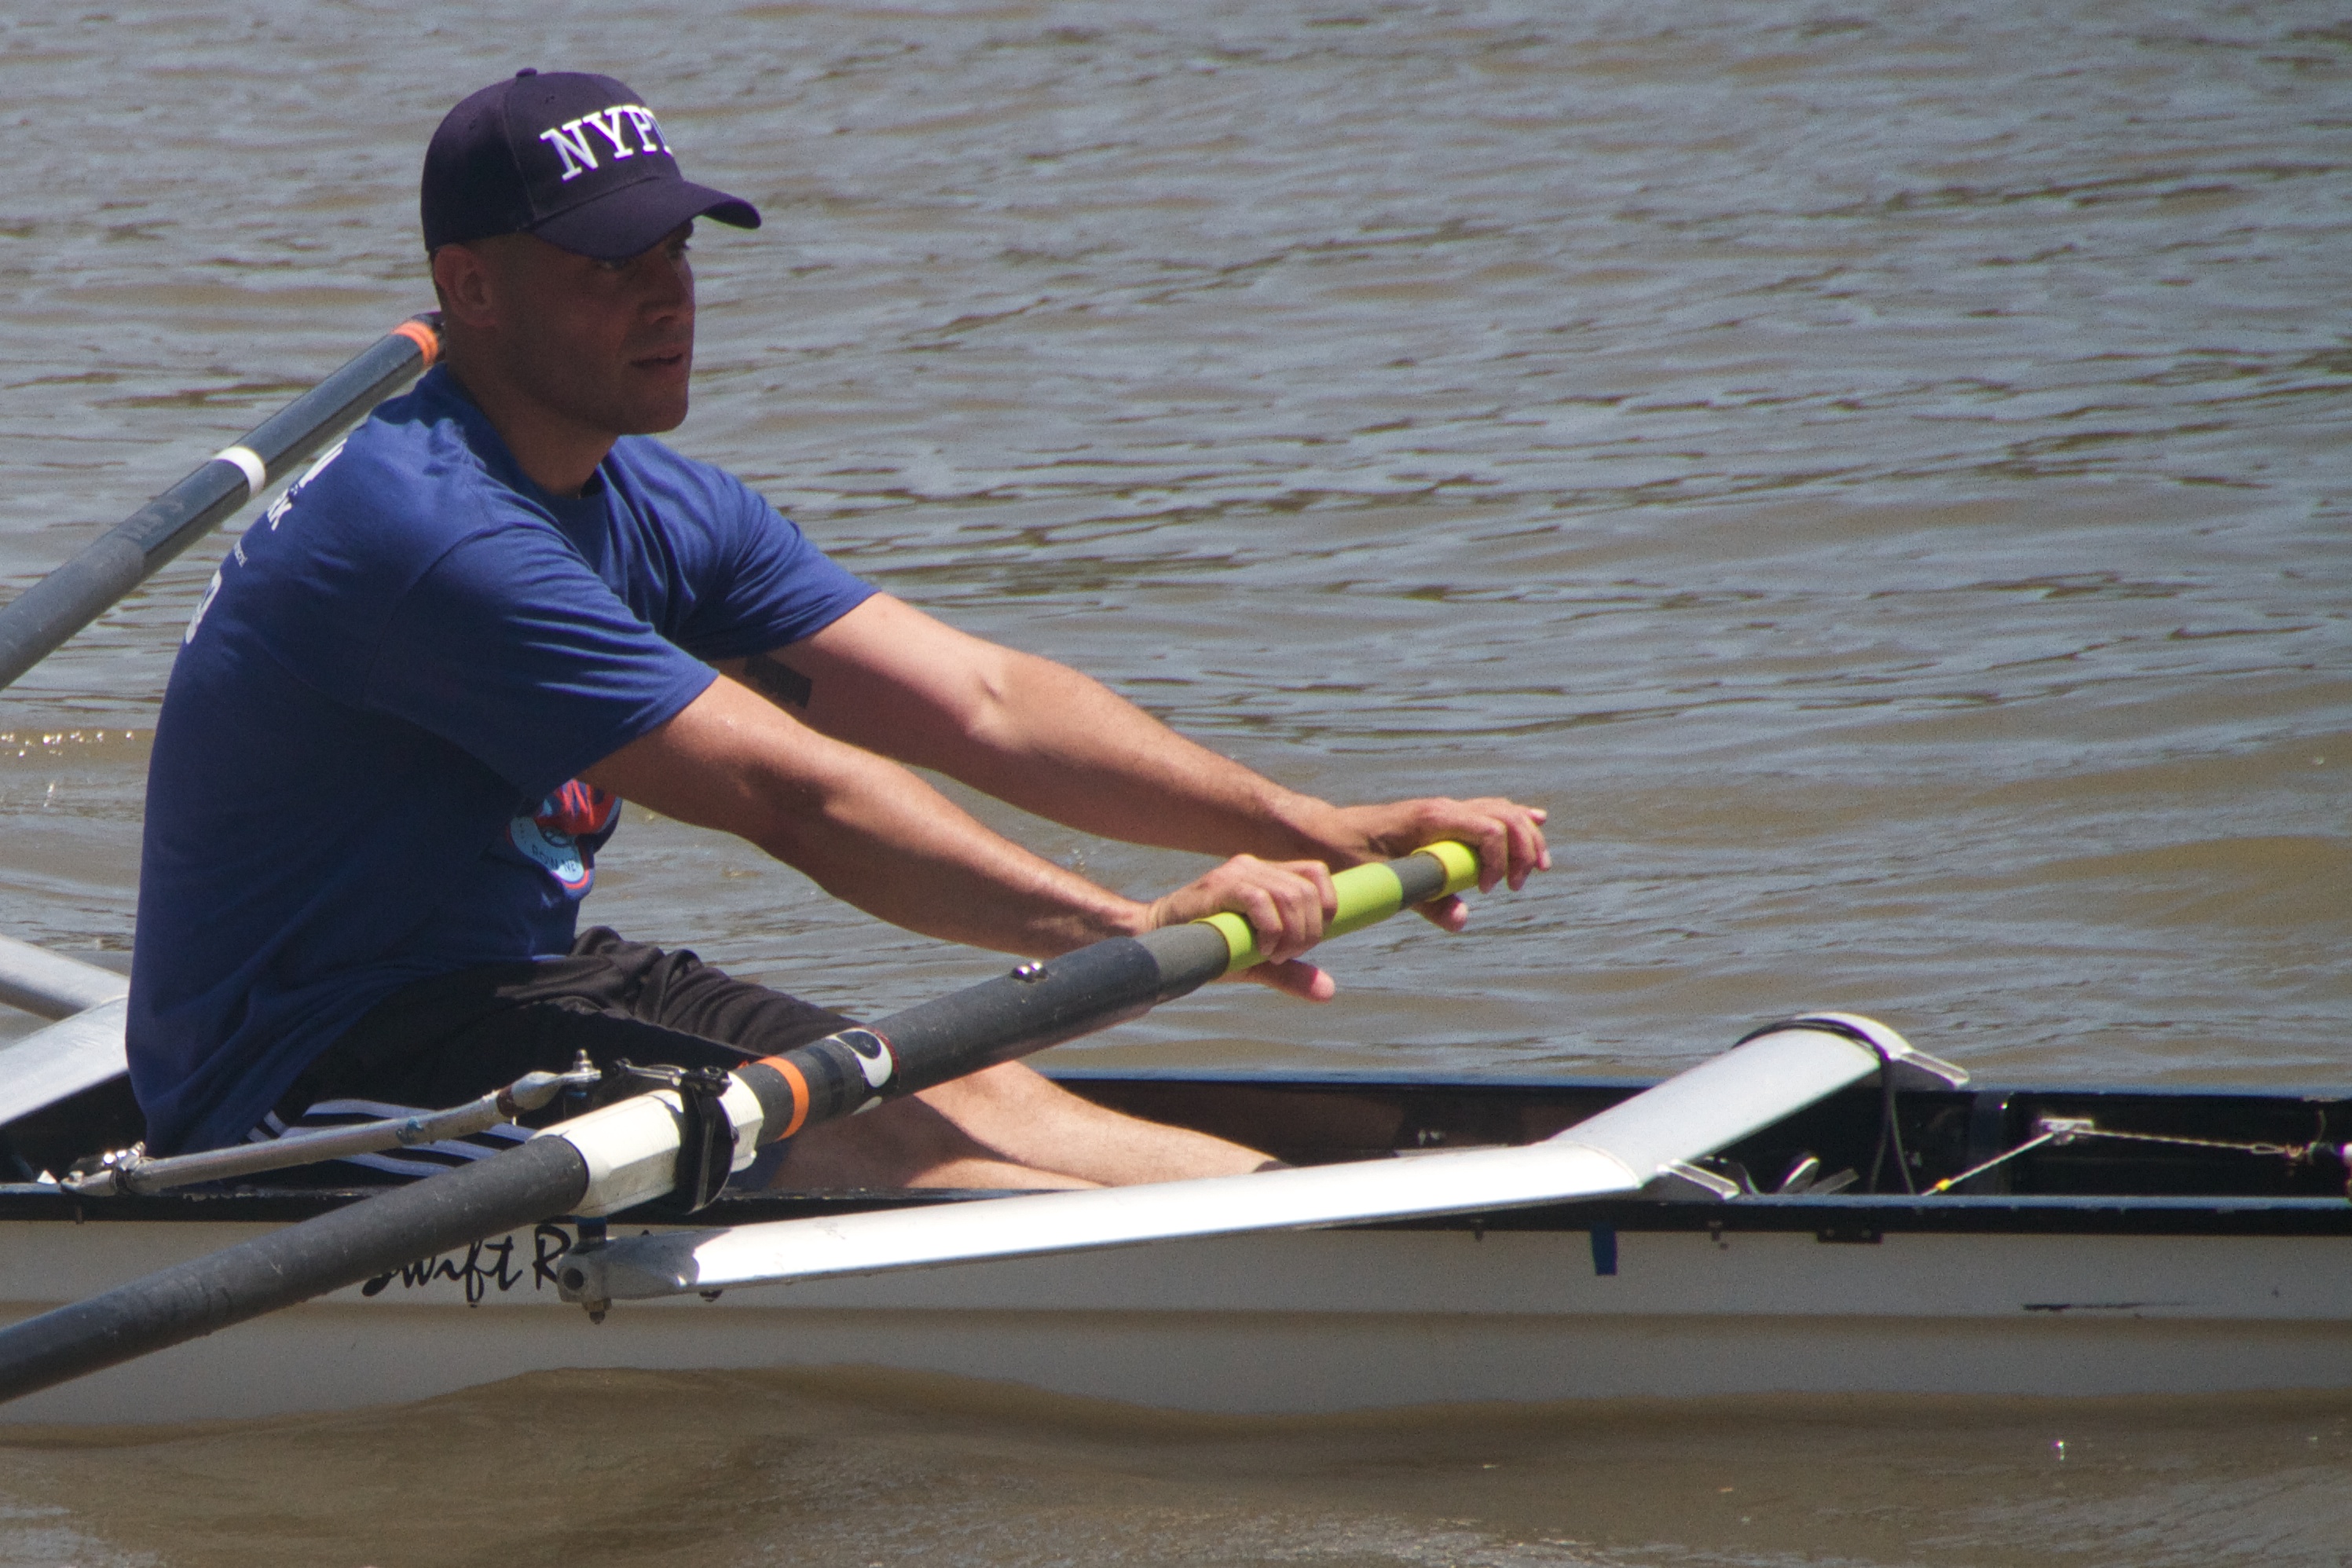
boat, recreation, oar, paddle, vehicle, sailing, sports, boating, watercraft, rowing, rownewyork, canoeing, water sport, outdoor recreation, skiff, watercraft rowing, boats and boating equipment and supplies, coxswain, canoe sprint